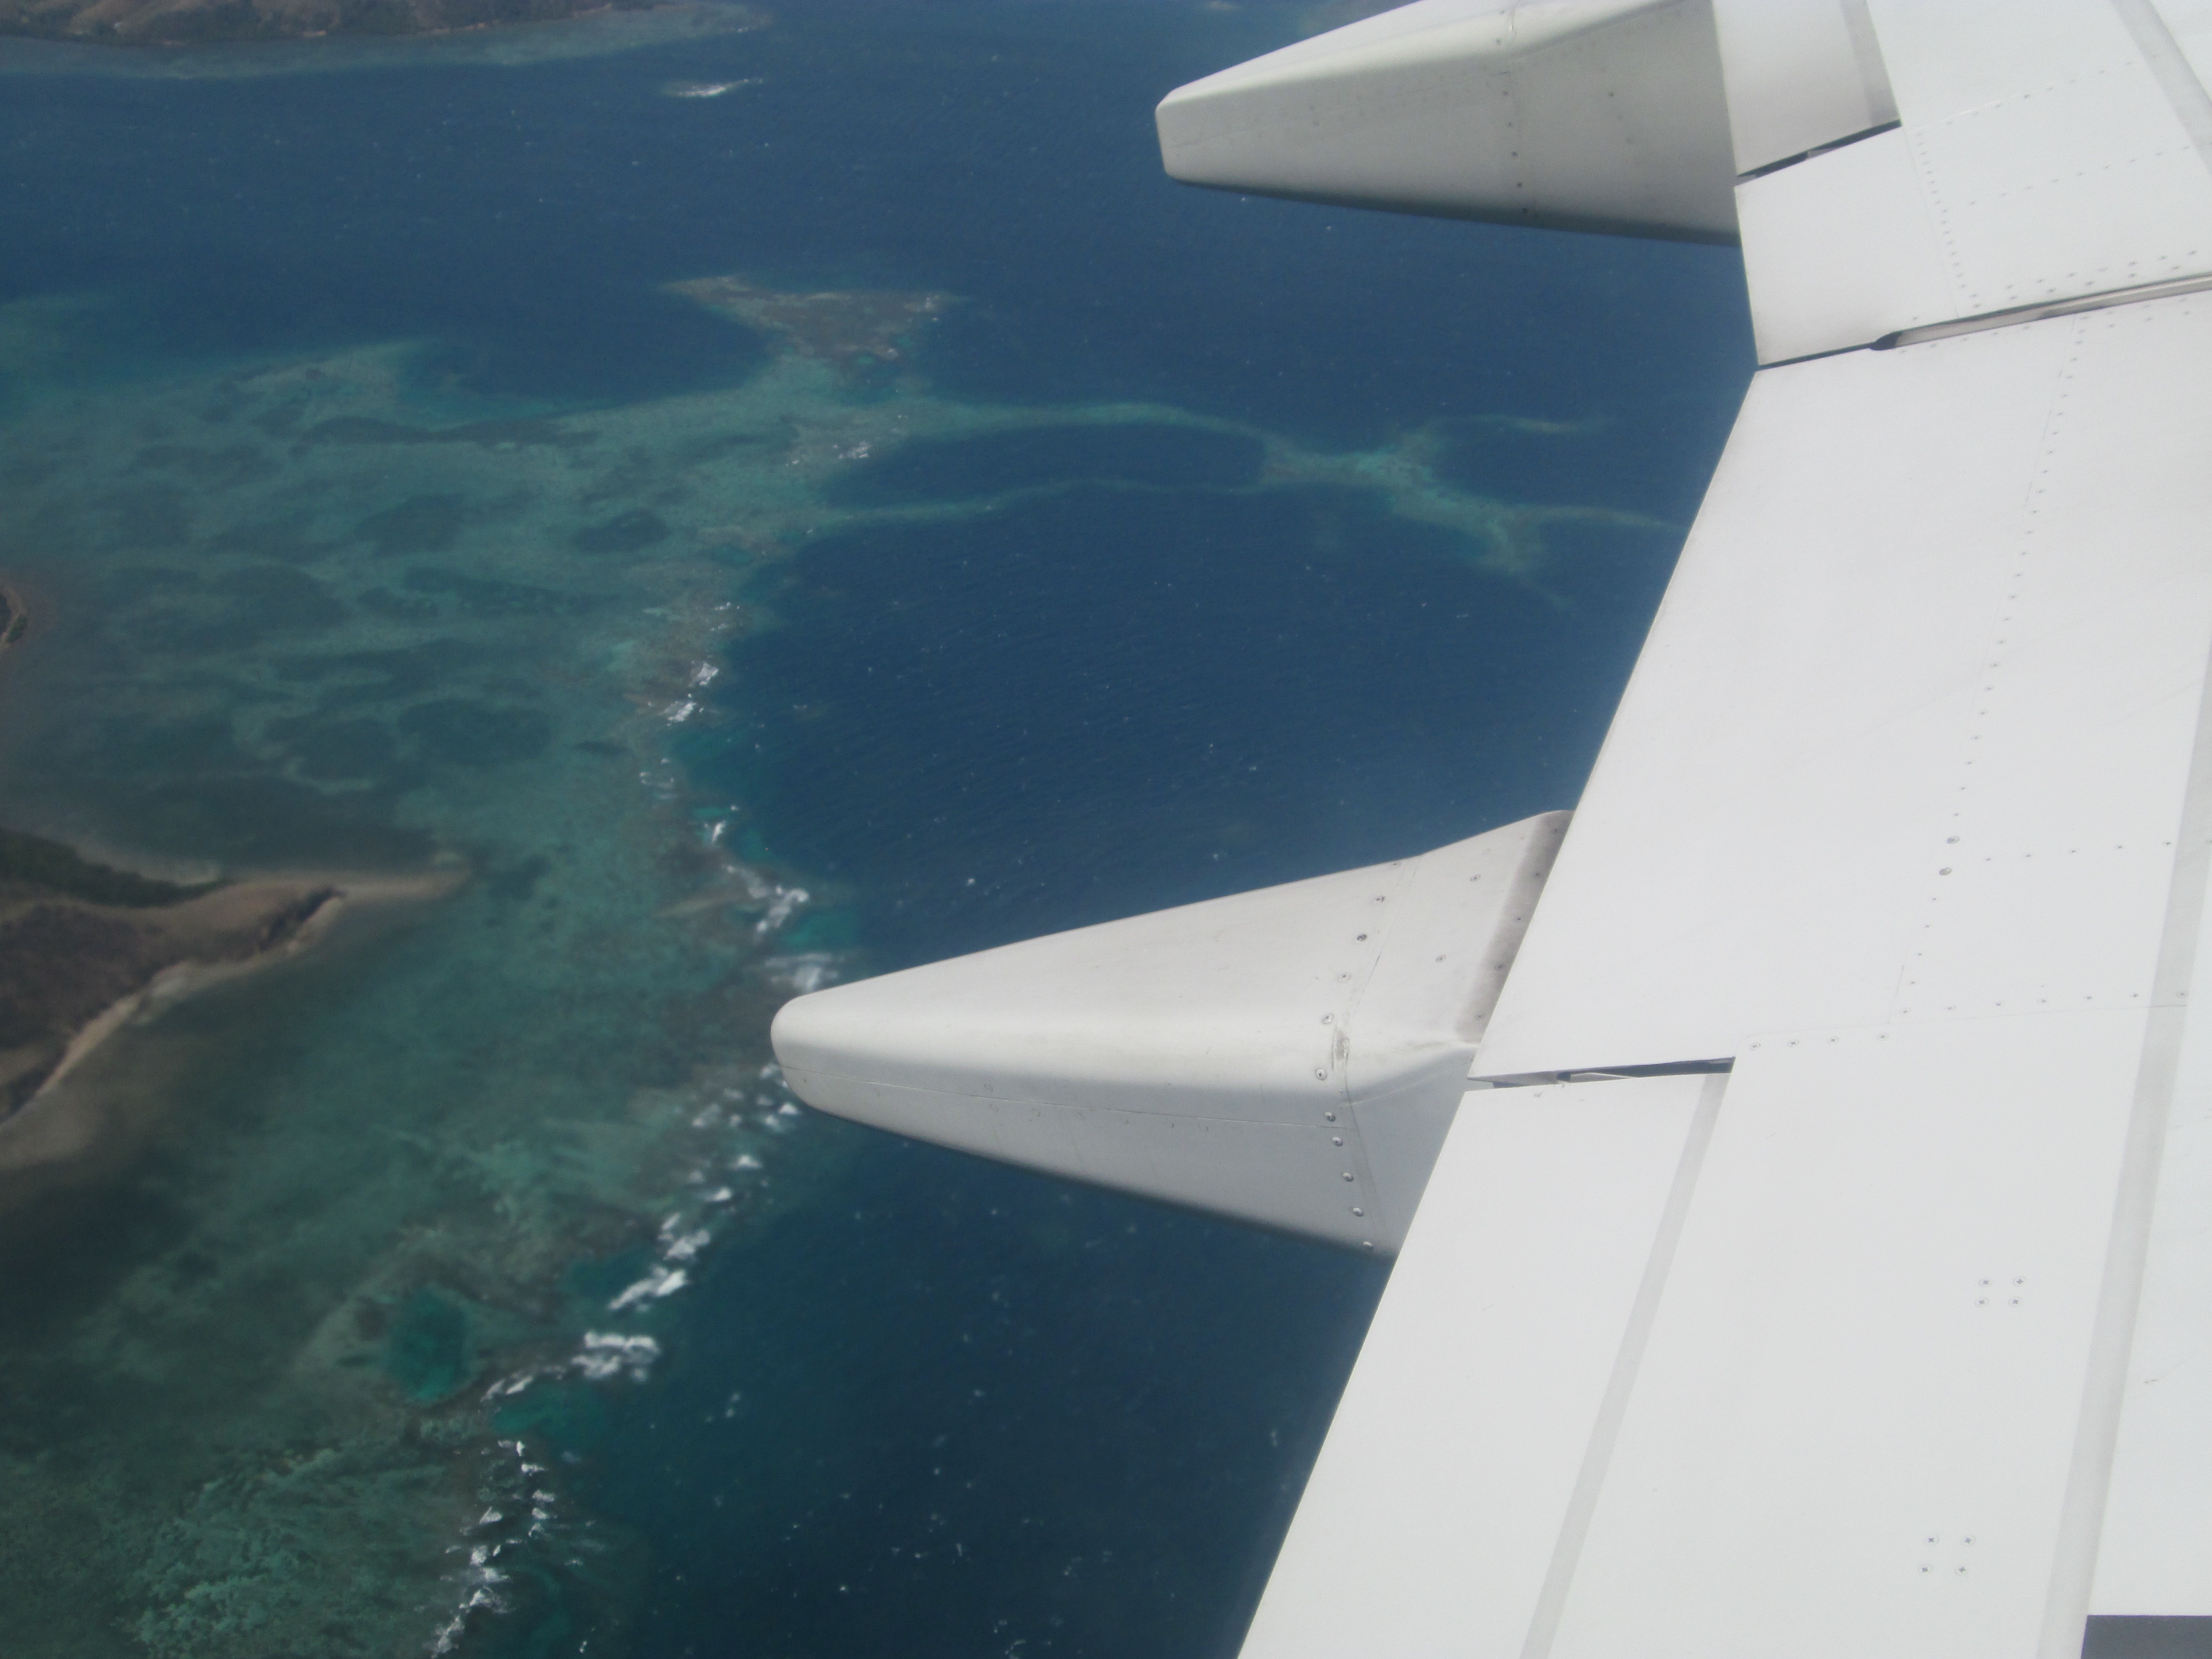
wing, airplane, vehicle, airline, aviation, flight, atmosphere of earth